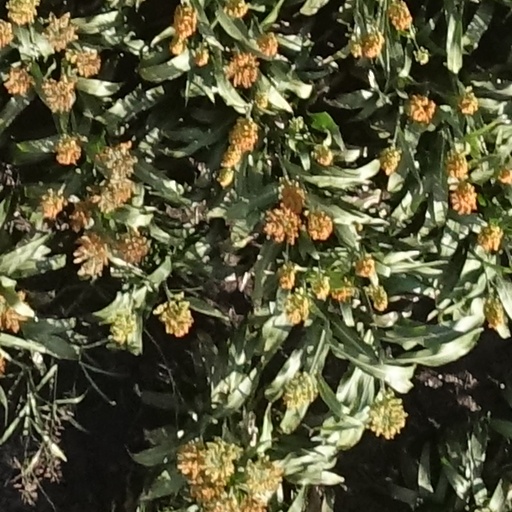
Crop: sorghum